Kami-Honami Station

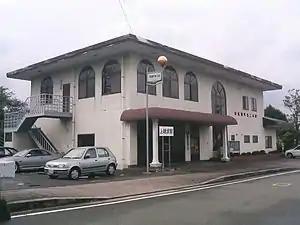
Kami-Honami Station in 2007

is a passenger railway station located in the city of Iizuka, Fukuoka Prefecture, Japan. It is operated by JR Kyushu.